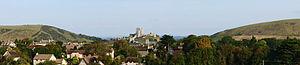
Le château de Corfe est une fortification située au-dessus du village du même nom, sur la péninsule de Purbeck dans le comté anglais du Dorset. Construit par Guillaume le Conquérant, le château date du XIᵉ siècle et domine une brèche dans les collines appelées Purbeck Hills, situées sur la route entre Wareham et Swanage. À l'origine, il fut l'un des tout premiers châteaux anglais à être construit avec de la pierre alors que la majorité était en terre et en bois. Le château de Corfe connaît d'importants changements structurels du XIIᵉ au XIIIᵉ siècle.